Super Sweet 100

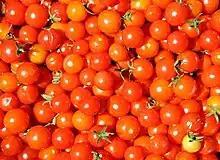
Cherry tomato cultivar "Super Sweet 100"

The Super Sweet 100 Cherry Tomato is a hybrid tomato that has long fruit-bearing stems and can produce 100 or more super sweet (extremely sweet) cherry tomatoes. Fruits weigh approximately 1 oz., and are 1 inch across. Plants need caging or staking, and produce fruit throughout the growing season.